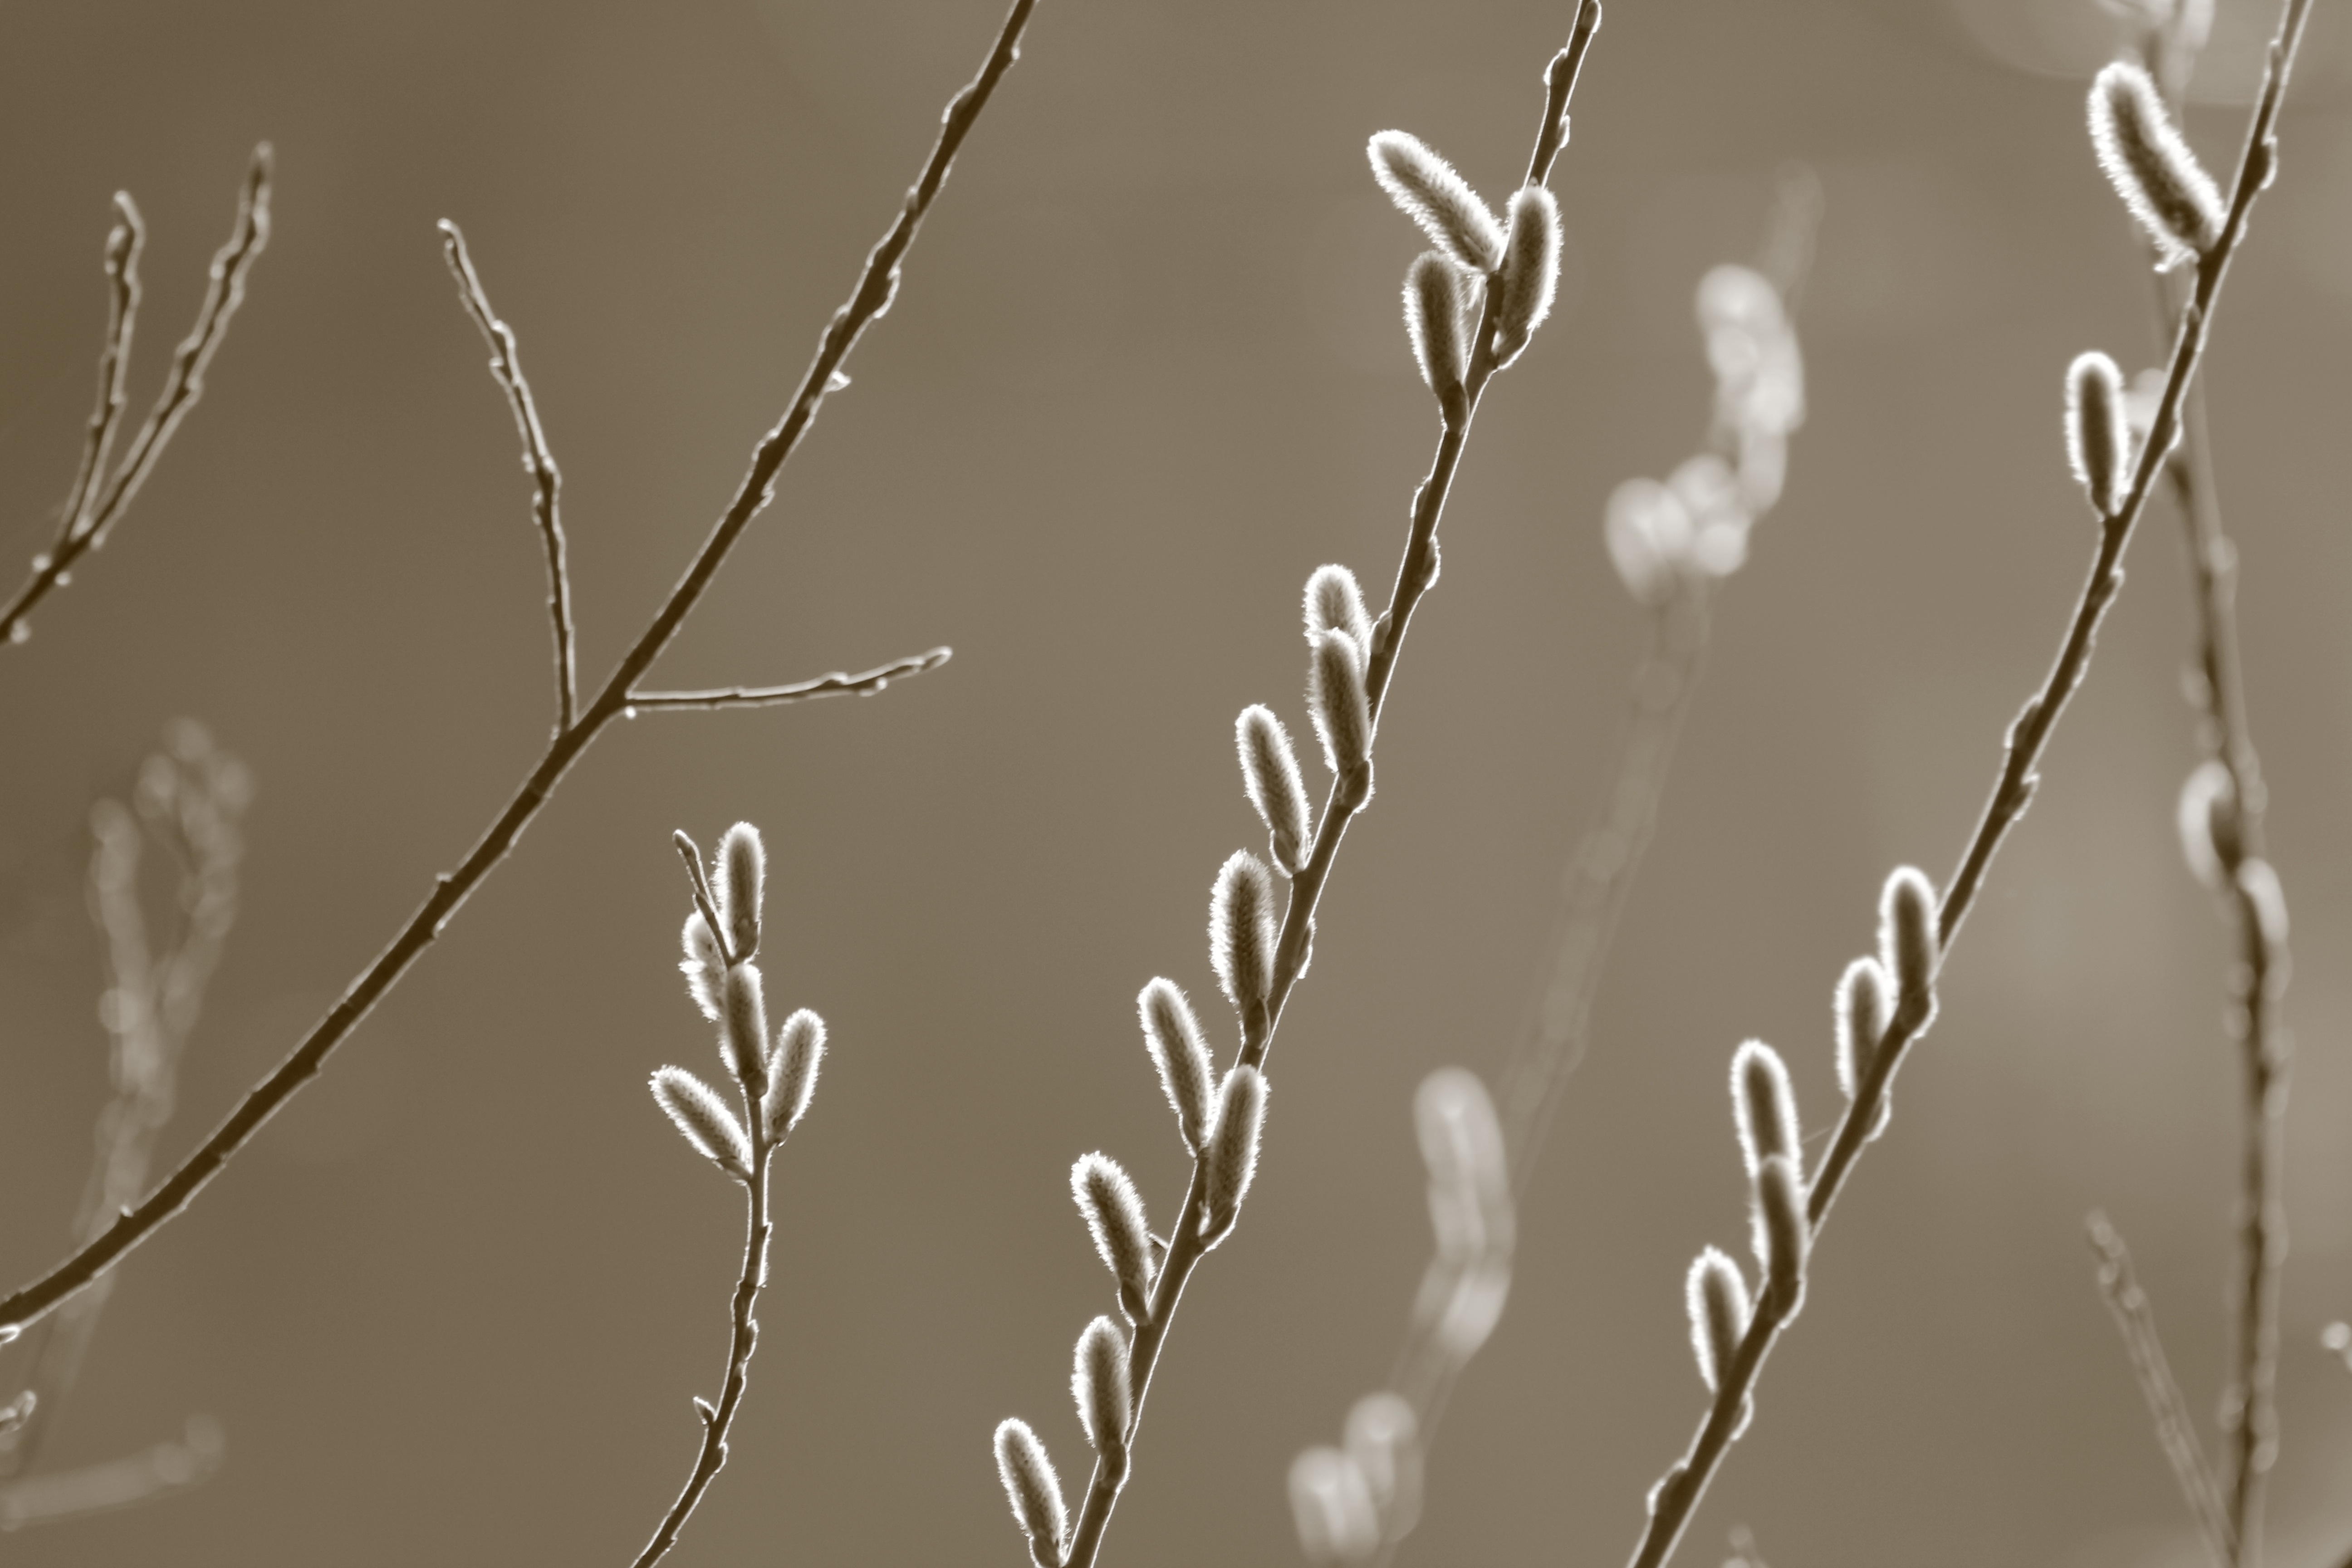
nature, grass, branch, plant, photography, texture, leaf, flower, frost, line, twig, close up, font, bud, macro photography, spring awakening, pussy willow, grass family, plant stem, sephia